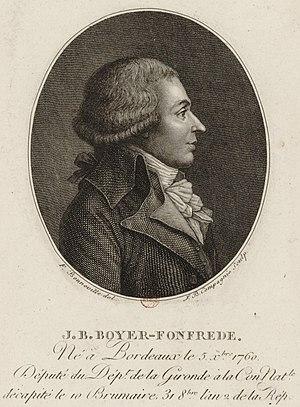
Jean-Baptiste Boyer-Fonfrède (1760–1793), député à la Convention nationale.
Jean-Baptiste Boyer-Fonfrède, né à Bordeaux le 5 décembre 1760, mort guillotiné à Paris le 31 octobre 1793, 10 brumaire an II), homme politique français. Député à la Convention, il est membre des Girondins et vote la mort de Louis XVI.
Le monument aux Girondins, situé à Bordeaux, place des Quinconces, a été élevé entre 1894 et 1902 à la mémoire des députés girondins victimes de la Terreur. Les Bordelais le nomment couramment « colonne des Girondins » ou « monument des Girondins ».